John Hancock

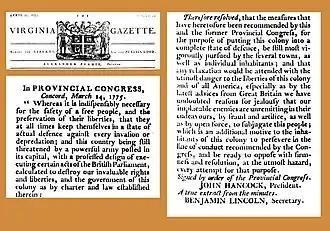
This March 24, 1775, resolution in the Massachusetts Provincial Congress of which Hancock was president, resolves that measures for "putting this colony into a complete state of defense, be still most vigorously pursued by the several towns, as well as individual inhabitants".

Parliament responded to the Tea Party with the Boston Port Act, one of the so-called Coercive Acts intended to strengthen British control of the colonies. Hutchinson was replaced as governor by General Thomas Gage, who arrived in May 1774. On June 17, the Massachusetts House elected five delegates to send to the First Continental Congress in Philadelphia, which was being organized to coordinate colonial response to the Coercive Acts. Hancock did not serve in the first Congress, possibly for health reasons or possibly to remain in charge while the other Patriot leaders were away.